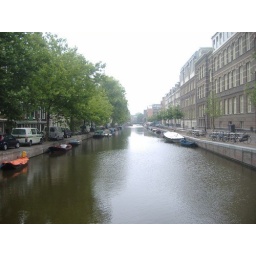
a canal in amsterdam. one without the house boats